Northamptonshire witch trials

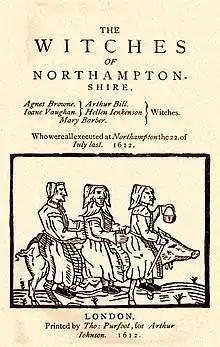
The titlepage of the 1612 pamphlet "The Witches of Northamptonshire" showing three witches riding on a sow

The Northamptonshire witch trials mainly refer to five executions carried out on 22 July 1612 at Abington Gallows, Northampton. In 1612 at the Lent Assizes held in Northampton Castle a number of women and a man were tried for witchcraft of various kinds, from murder to bewitching of pigs. There are two main accounts of these witches being tried. However they differ on how many witches were tried, who they were and exactly what they were supposed to have done.